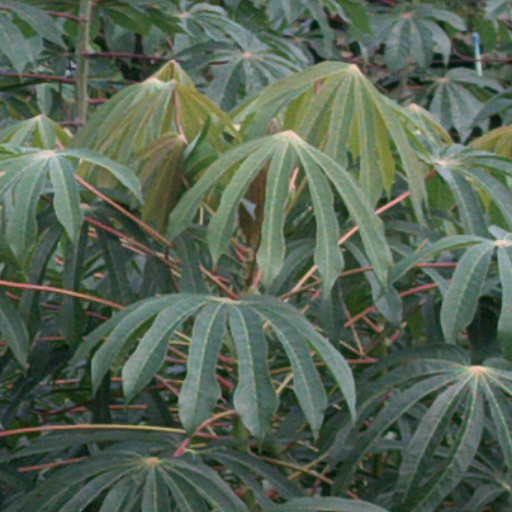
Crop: cassava